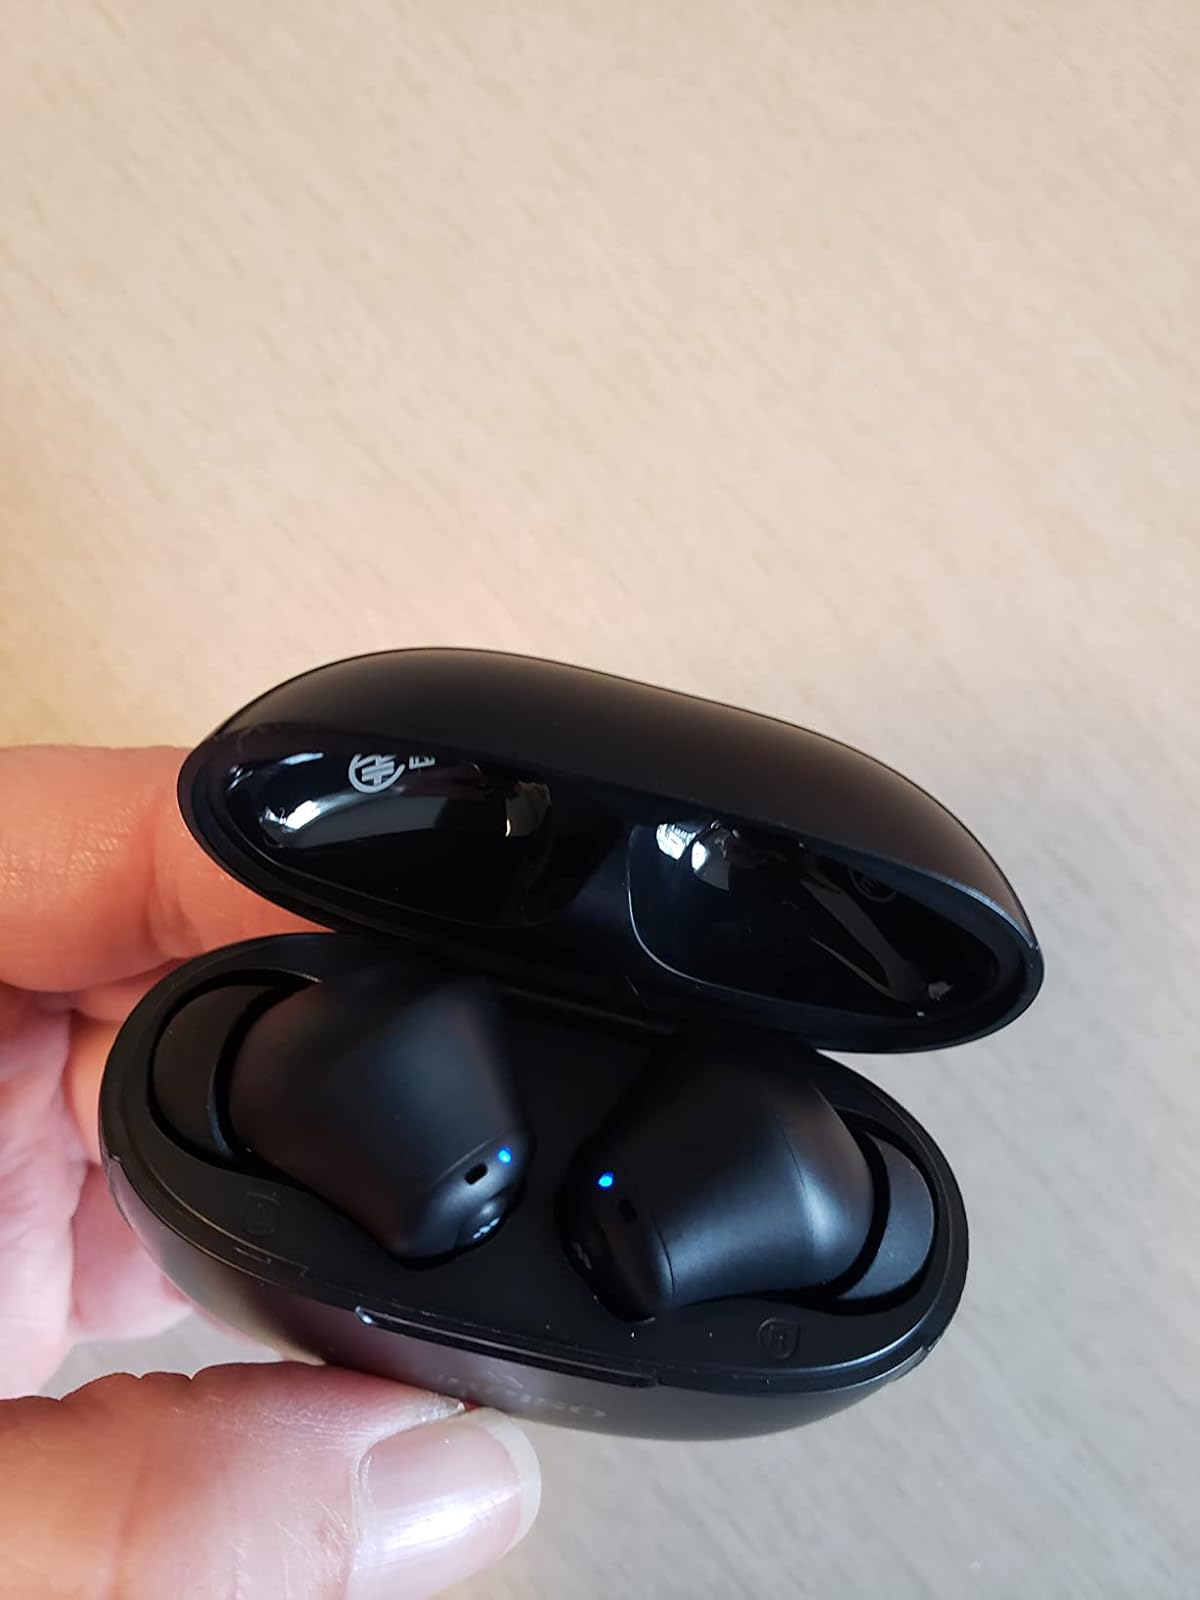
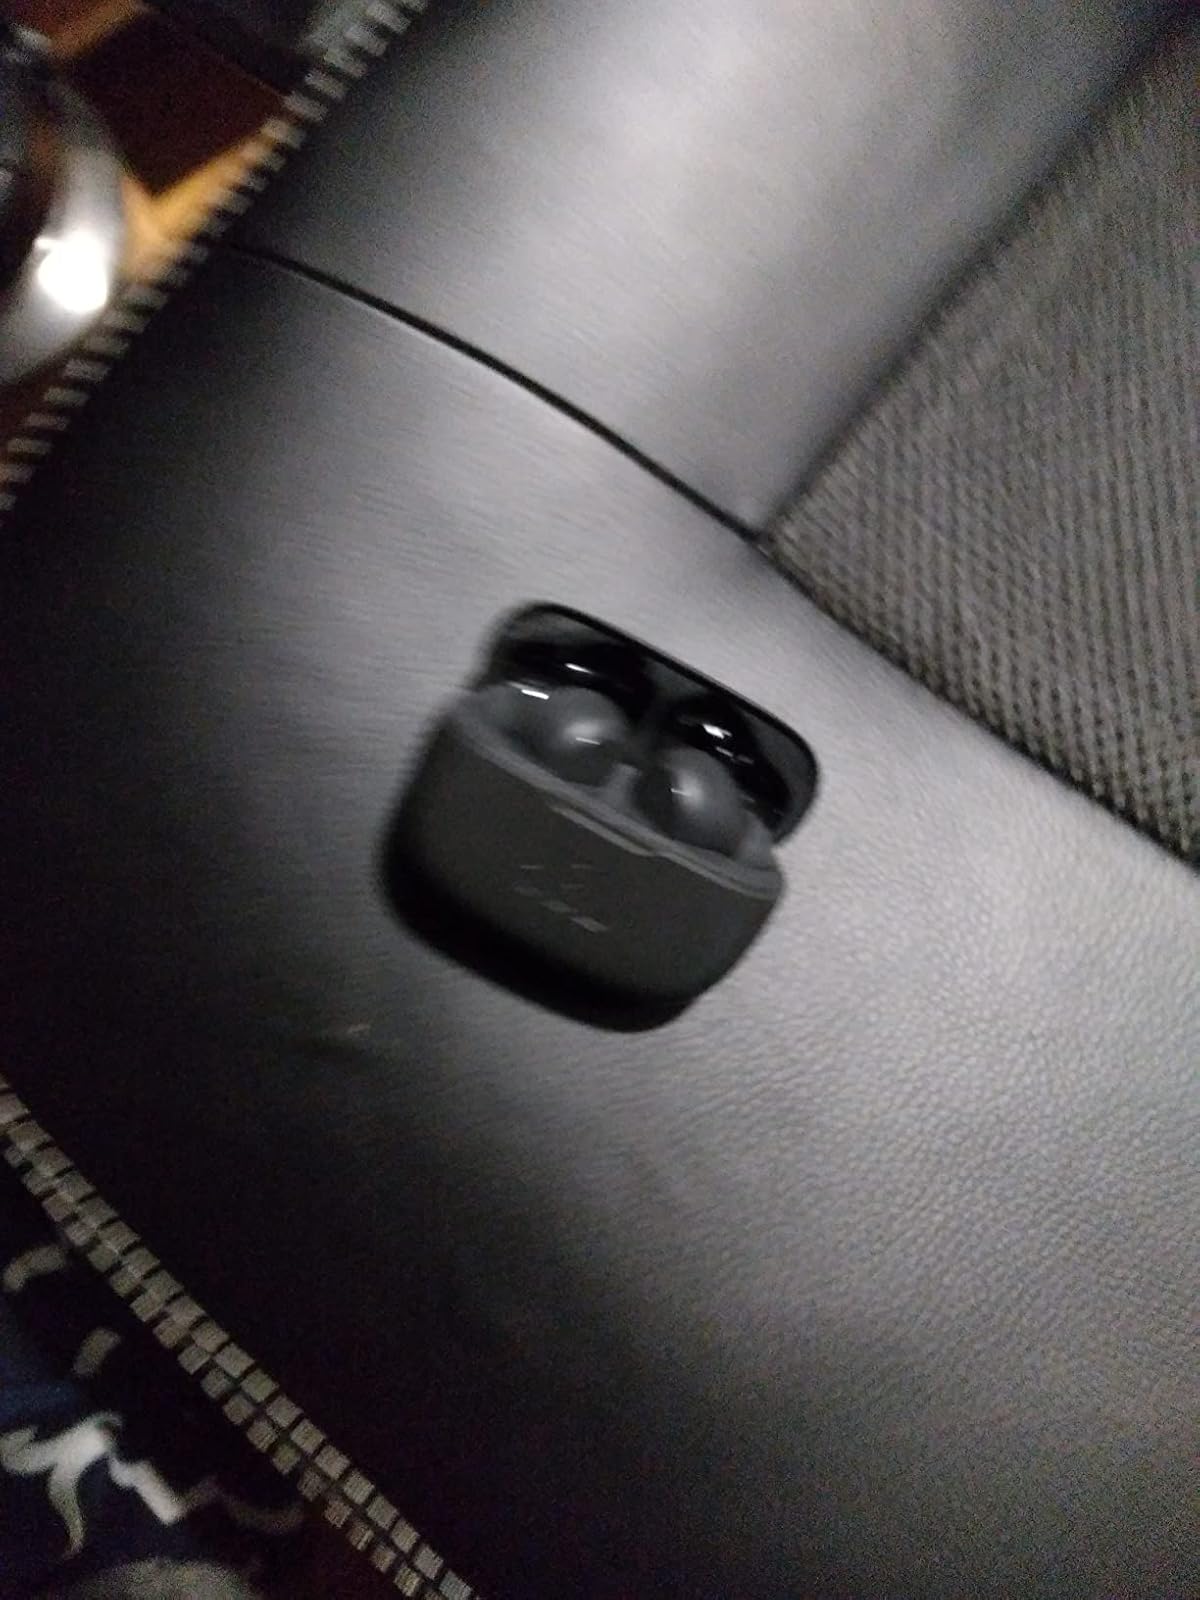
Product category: earbuds
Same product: no